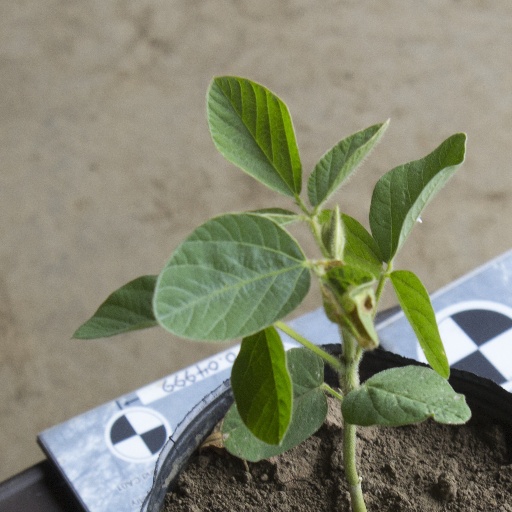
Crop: soybean